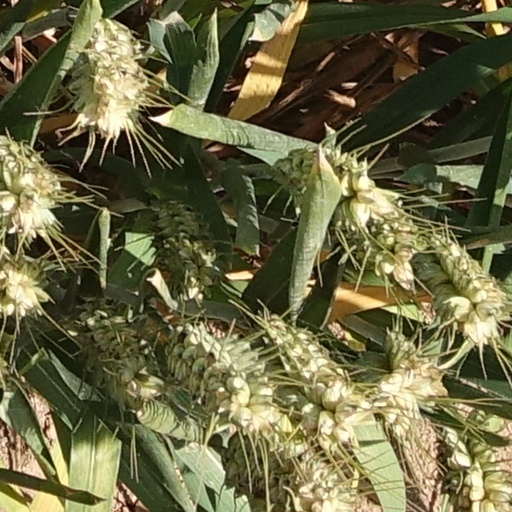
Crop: wheat